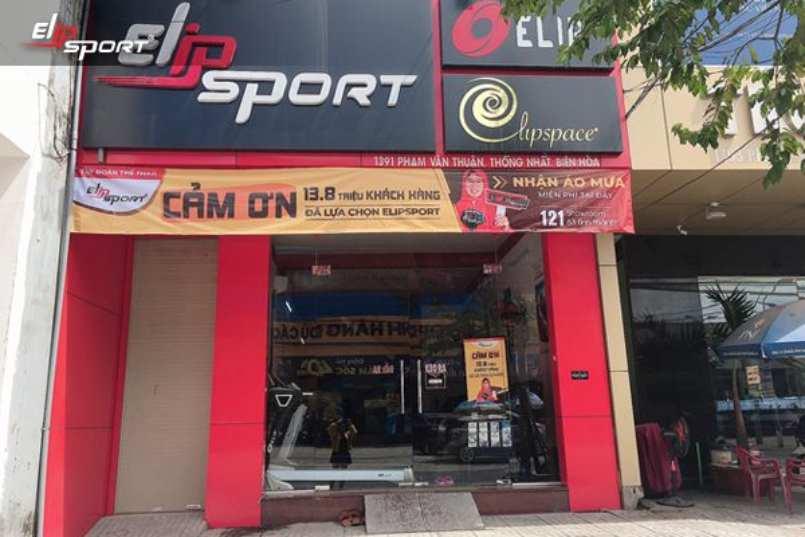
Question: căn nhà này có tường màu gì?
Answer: căn nhà này có tường màu đỏ